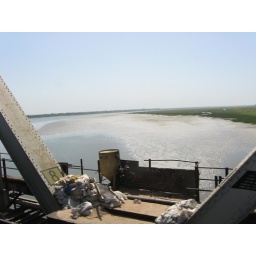
The bridge over river Narmada (also called as Reva), just south of Bharuch, enroute from Delhi to Bombay